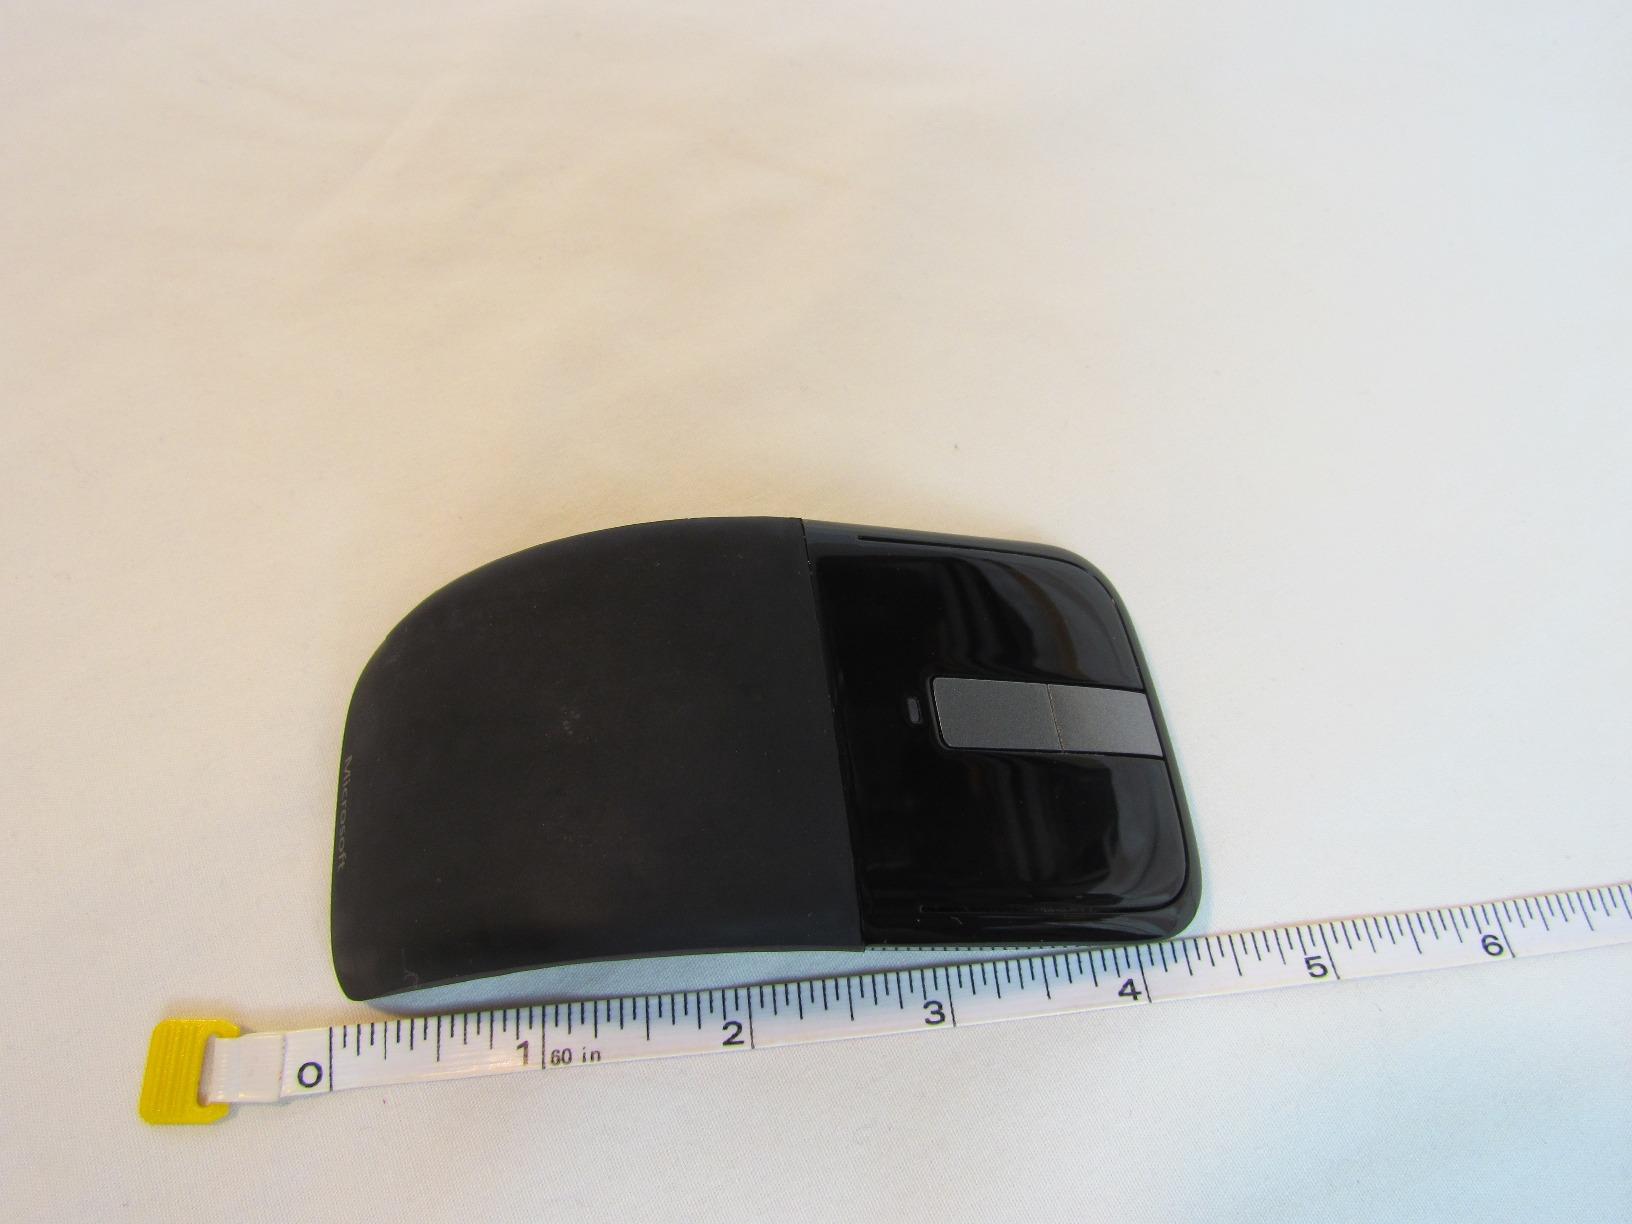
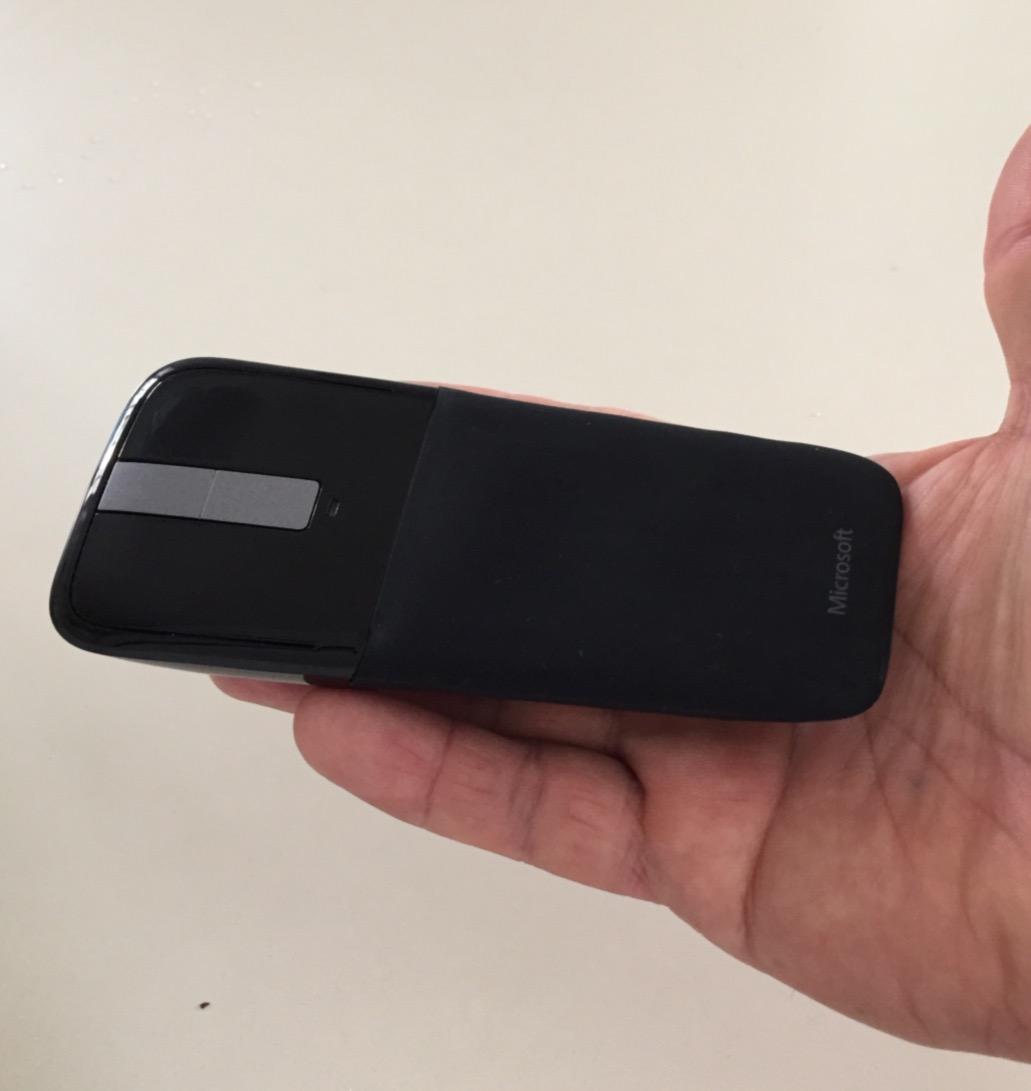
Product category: mouse
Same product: yes